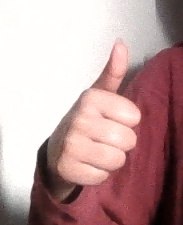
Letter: aleff